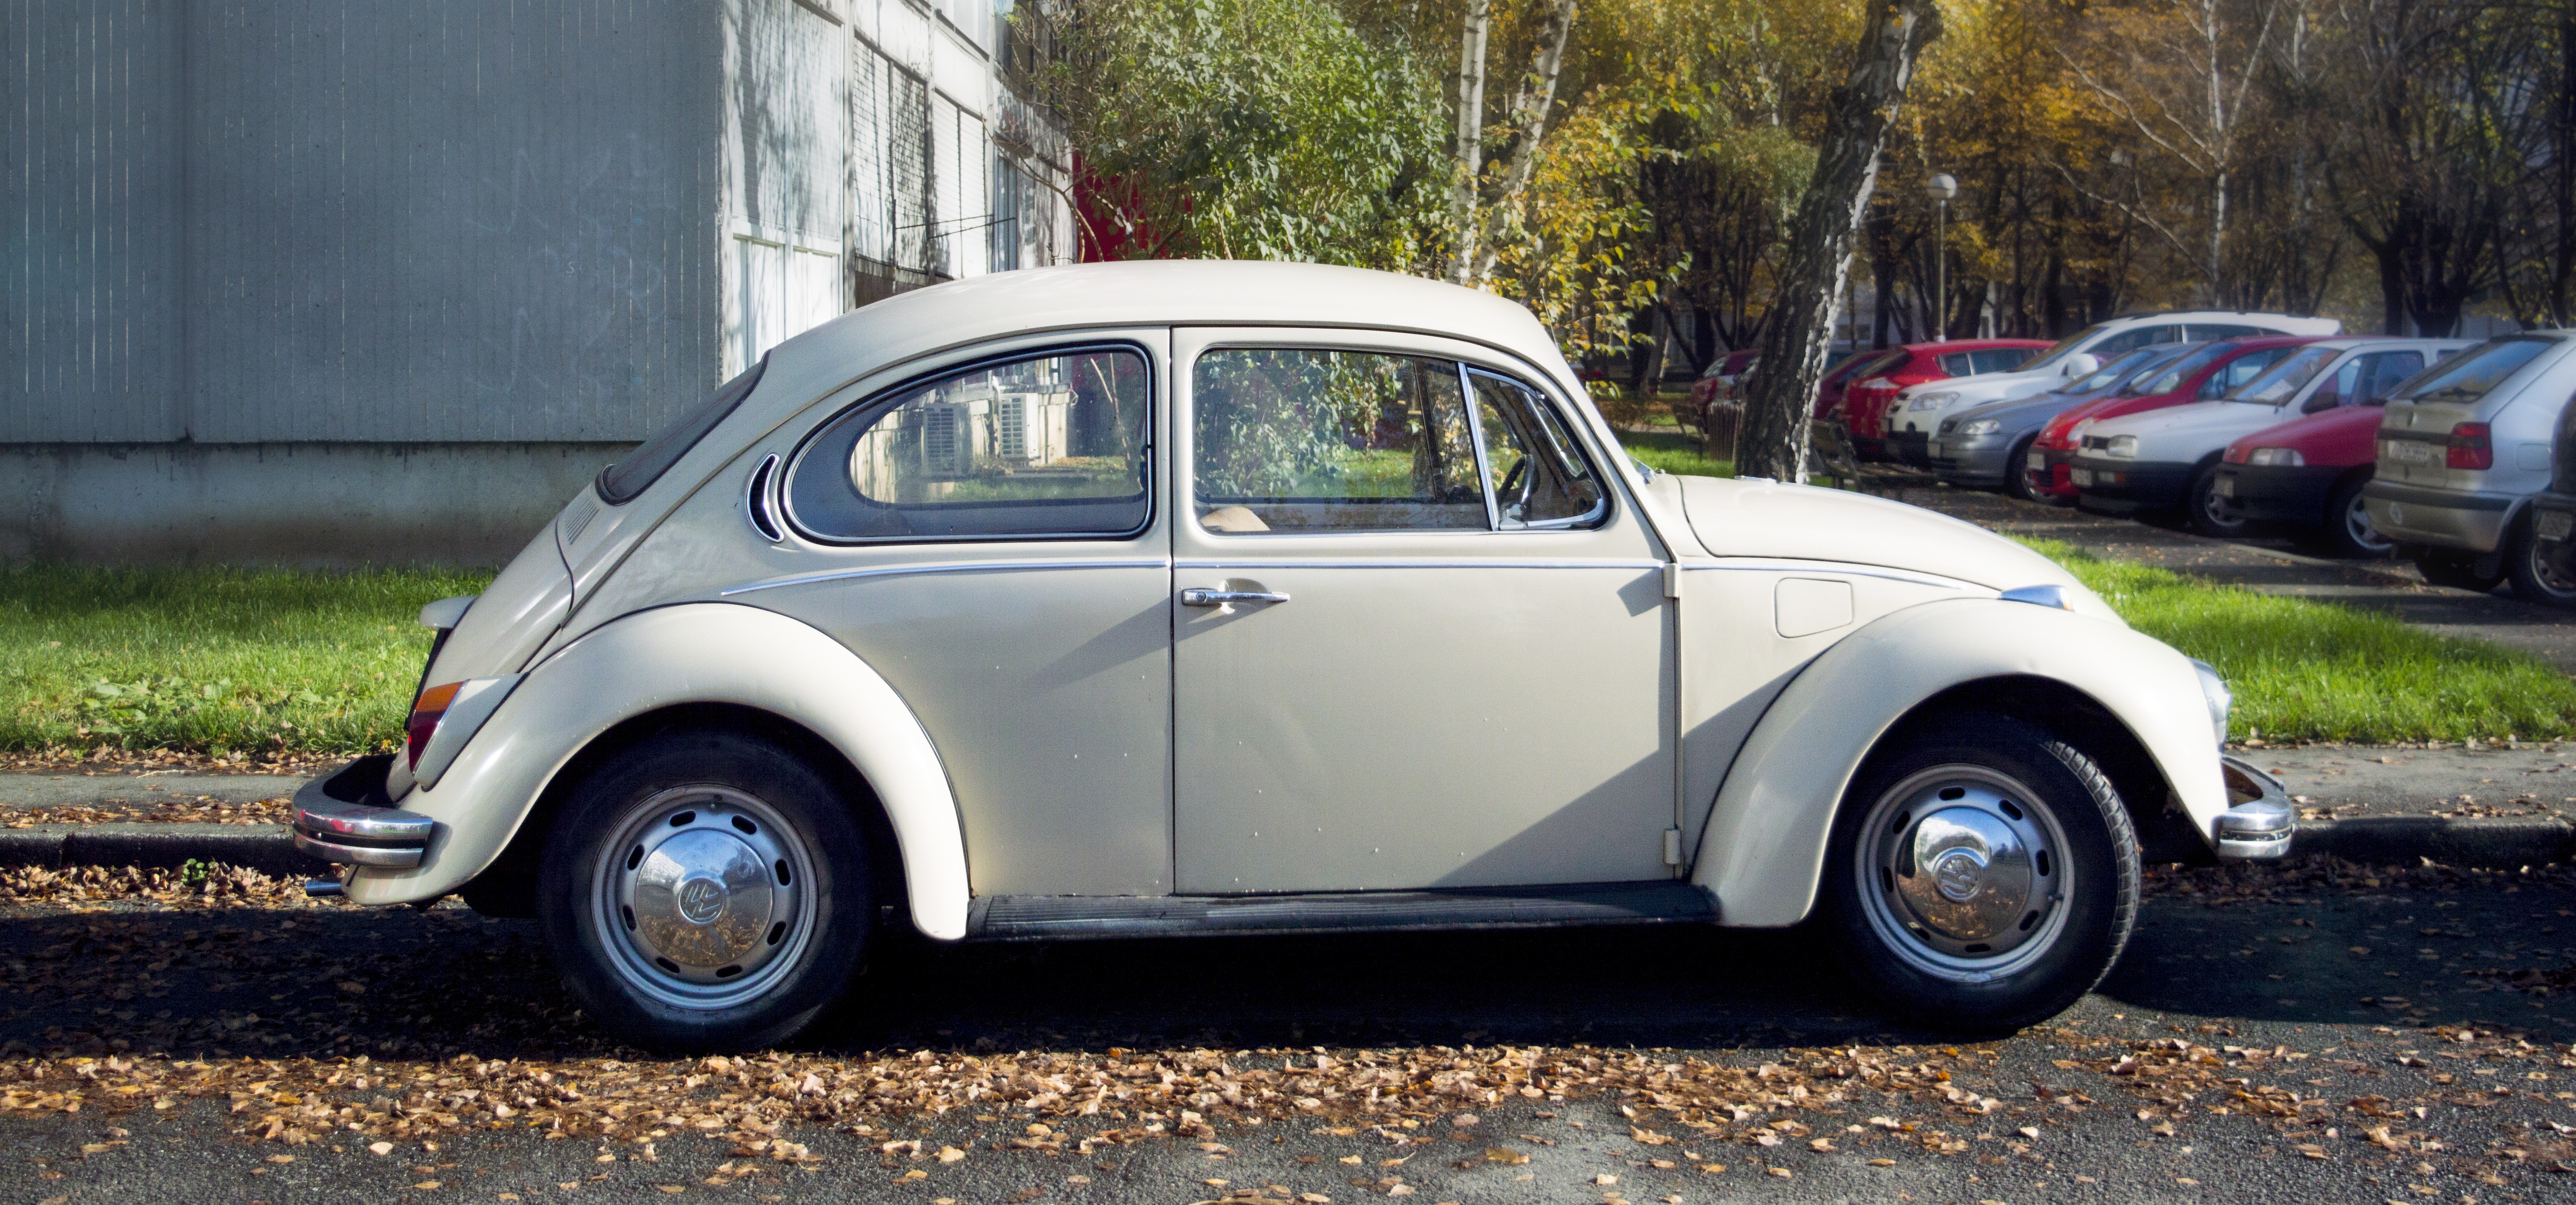
white, car, vintage, antique, wheel, automobile, retro, vw, volkswagen, old, transportation, vehicle, auto, machine, vw beetle, wheels, history, classic, 1974, antique car, city car, land vehicle, volkswagen beetle, automobile make, compact car, automotive design, subcompact car